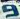
Number: 9